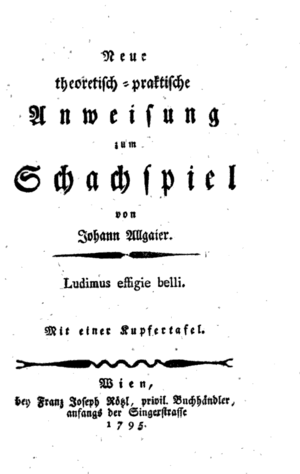
Johann Baptist Allgaier est un joueur d'échecs et un théoricien des échecs autrichien né en Allemagne du sud le 19 juin 1763 et mort à Vienne le 2 janvier 1823.